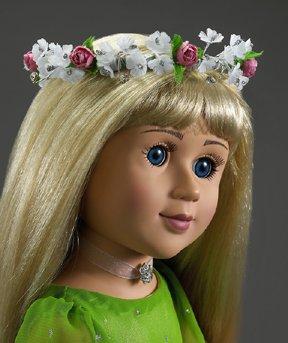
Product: Fairy Dream Doll Dress, Wings, Shoes & Necklace for 18" Slim Carpatina or AGFAT Dolls
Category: Toys & Games | Dolls & Accessories | Doll Accessories | Clothing & Shoes
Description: Outfit is made to fit the Carpatina Dolls, Magic Attic, Stardust Classics and other 18" tall dolls with 10" waist.
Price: $27.77
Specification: ProductDimensions:0.2x8x12inches|ItemWeight:12.3ounces|ShippingWeight:12.3ounces(Viewshippingratesandpolicies)|ASIN:B000H8Y59C|Itemmodelnumber:I0001|Manufacturerrecommendedage:6-10years